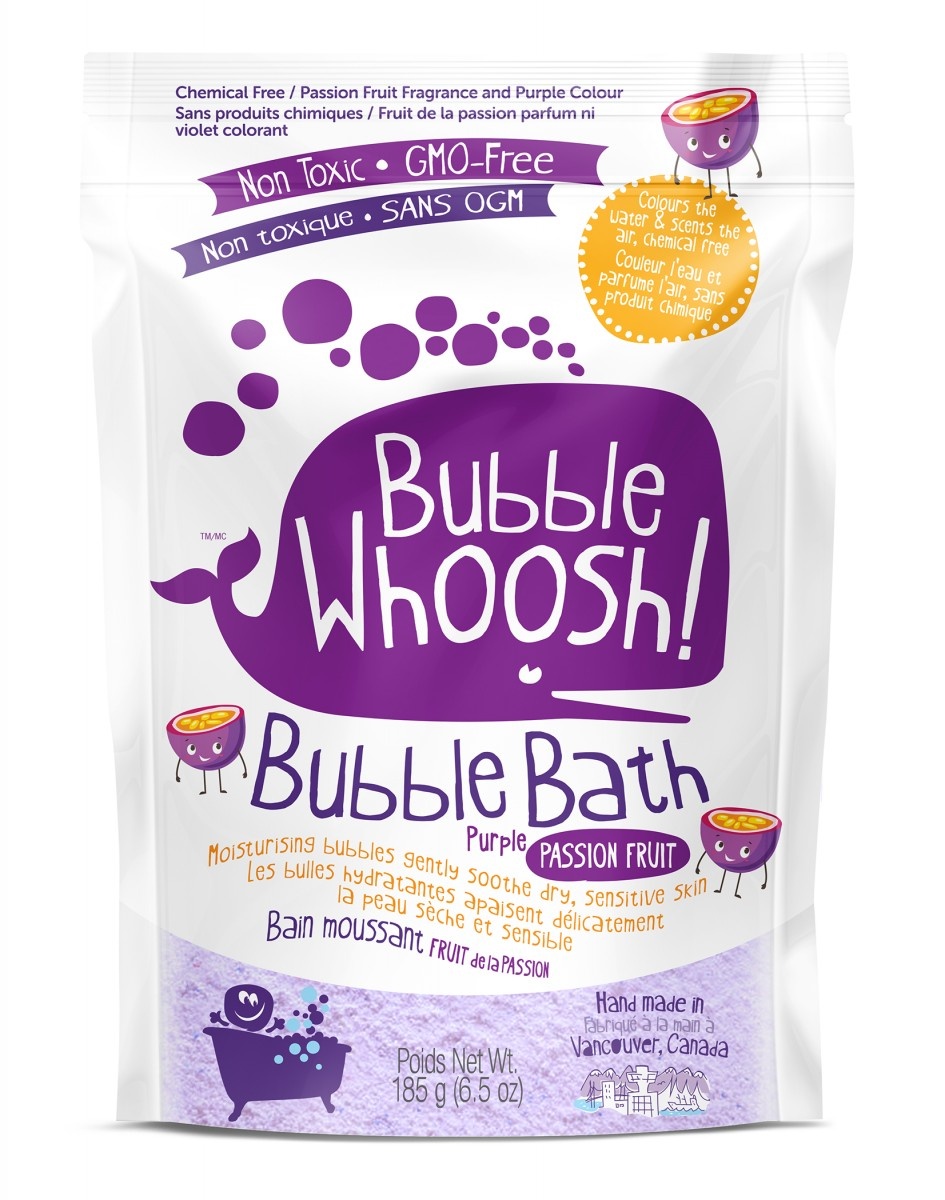
Bain moussant naturel Bubble Whoosh - Passion Fruit
Pour de meilleurs résultats, laissez vos enfants jouer avec les bulles de Bubble Whoosh pendant au moins 15-20 minutes Mode d’emploi : Versez 1 à 2 cuillères à table de Bubble Whoosh dans un bain chaud sous l’eau courante. Vous pouvez produire plus de bulles en remuant l’eau du bain. Remarque : Les bulles ne resteront pas aussi longtemps si vous incorporez un autre savon ou shampoing à l’eau du bain. 100 % sans OGM, végétalien, sans gluten et non toxique - sans parabènes, produits chimiques, phtalates, SLS ou autres substances nocives connues.
Brand: Loot Toys
Category: Toys & Games > Toys > Bath Toys > Bath Bubble Machines